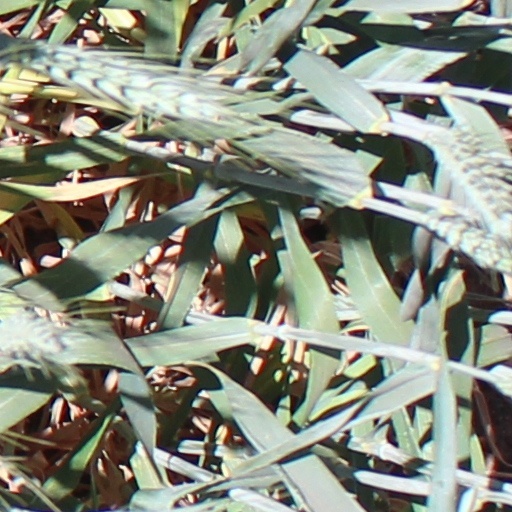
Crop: wheat